Alameda de los Descalzos

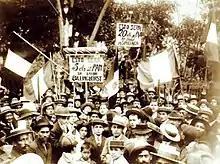
Demonstrations at the alameda in favour of Guillermo Billinghurst's presidential candidacy in 1912.

It was initially called Alameda Grande. Ordered to be laid out by Viceroy Juan de Mendoza y Luna in 1611 in the likeness of the Alameda de Hércules in the Spanish city of Seville, a public garden created in 1574 and the oldest in Spain and Europe. The Sevillian model was followed by other creators of urban gardens in Spain such as that of Écija, province of Seville, or that of Alameda Central in Mexico City. The Alameda de los Descalzos de Lima was rebuilt in 1770 by Viceroy Manuel Amat y Juniet. It is located at the end of Alcázar Avenue, approximately 900 meters north of the Plaza Mayor.